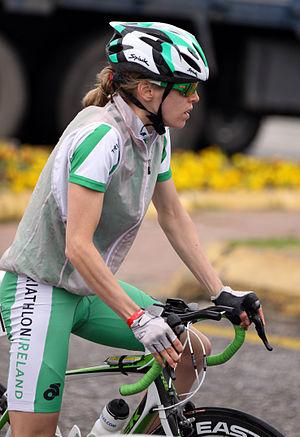
Aileen Reid, née Morrison le 15 juin 1982 à Londonderry est un triathlète professionnel irlandaise, championne nationale d'Irlande élites en 2007 et 2009.